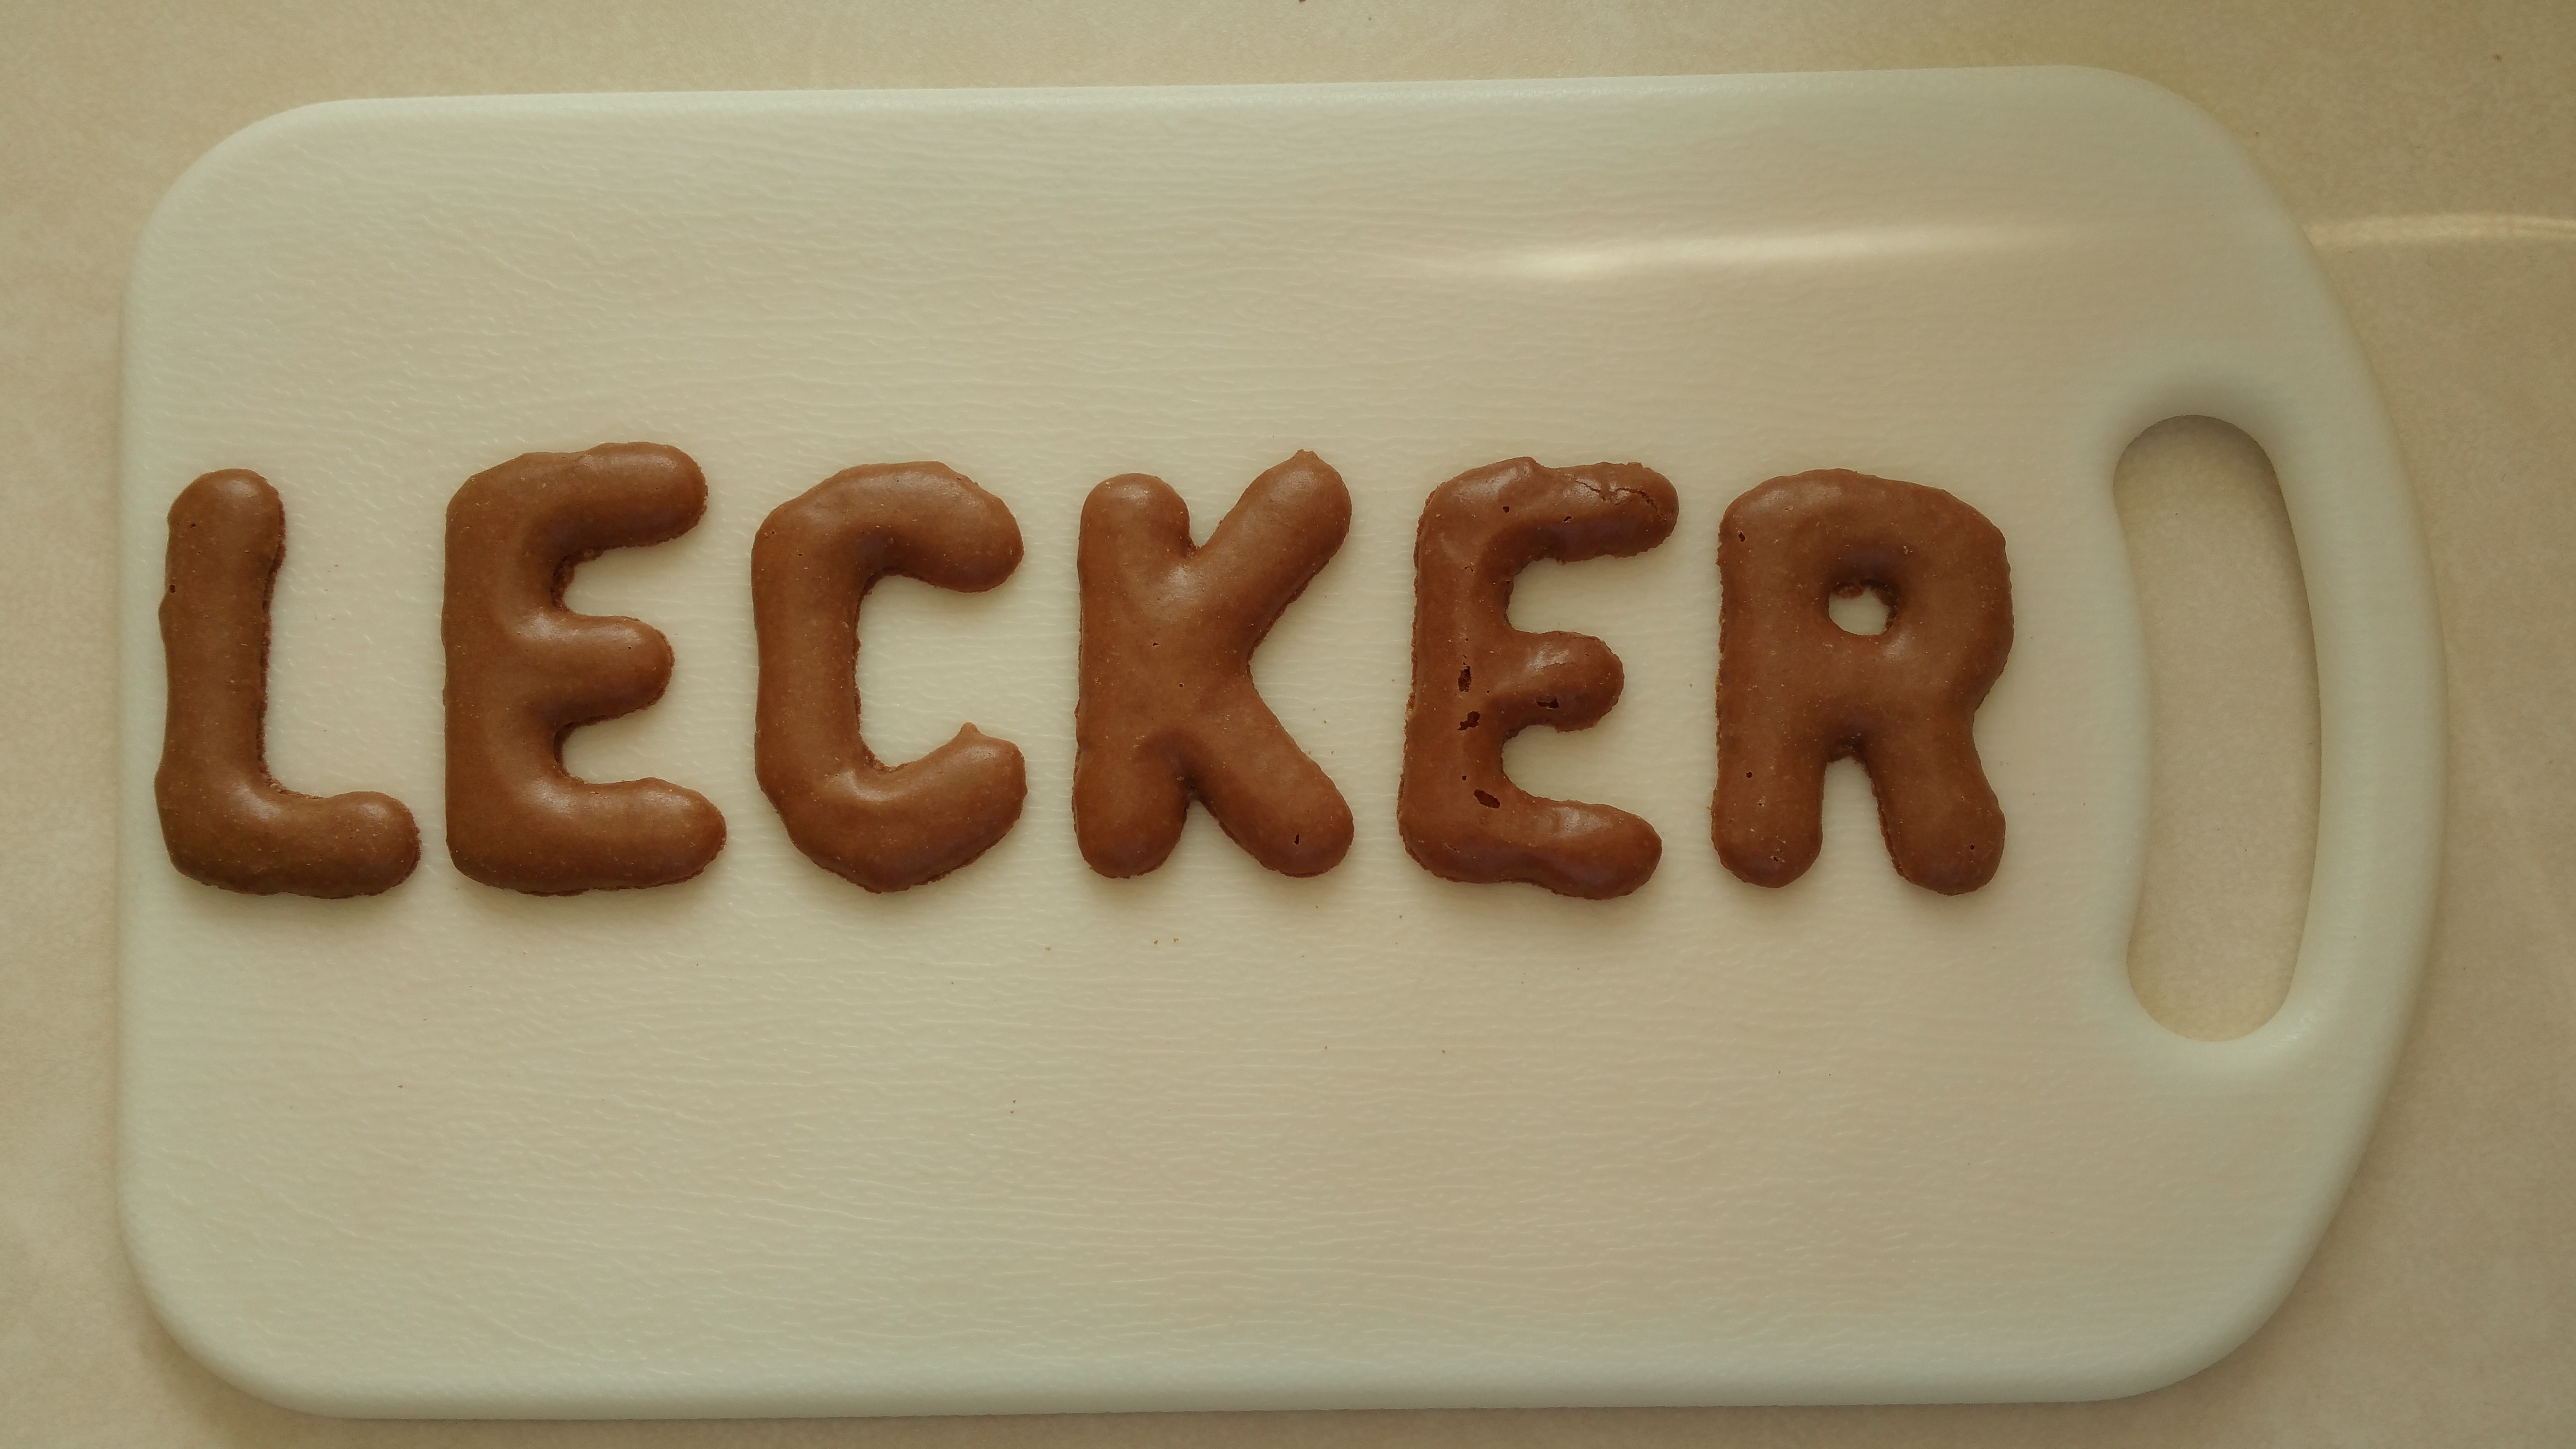
number, food, chocolate, baking, biscuit, dessert, eat, delicious, cake, birthday cake, icing, fondant, taste, baked goods, cake decorating, snack food